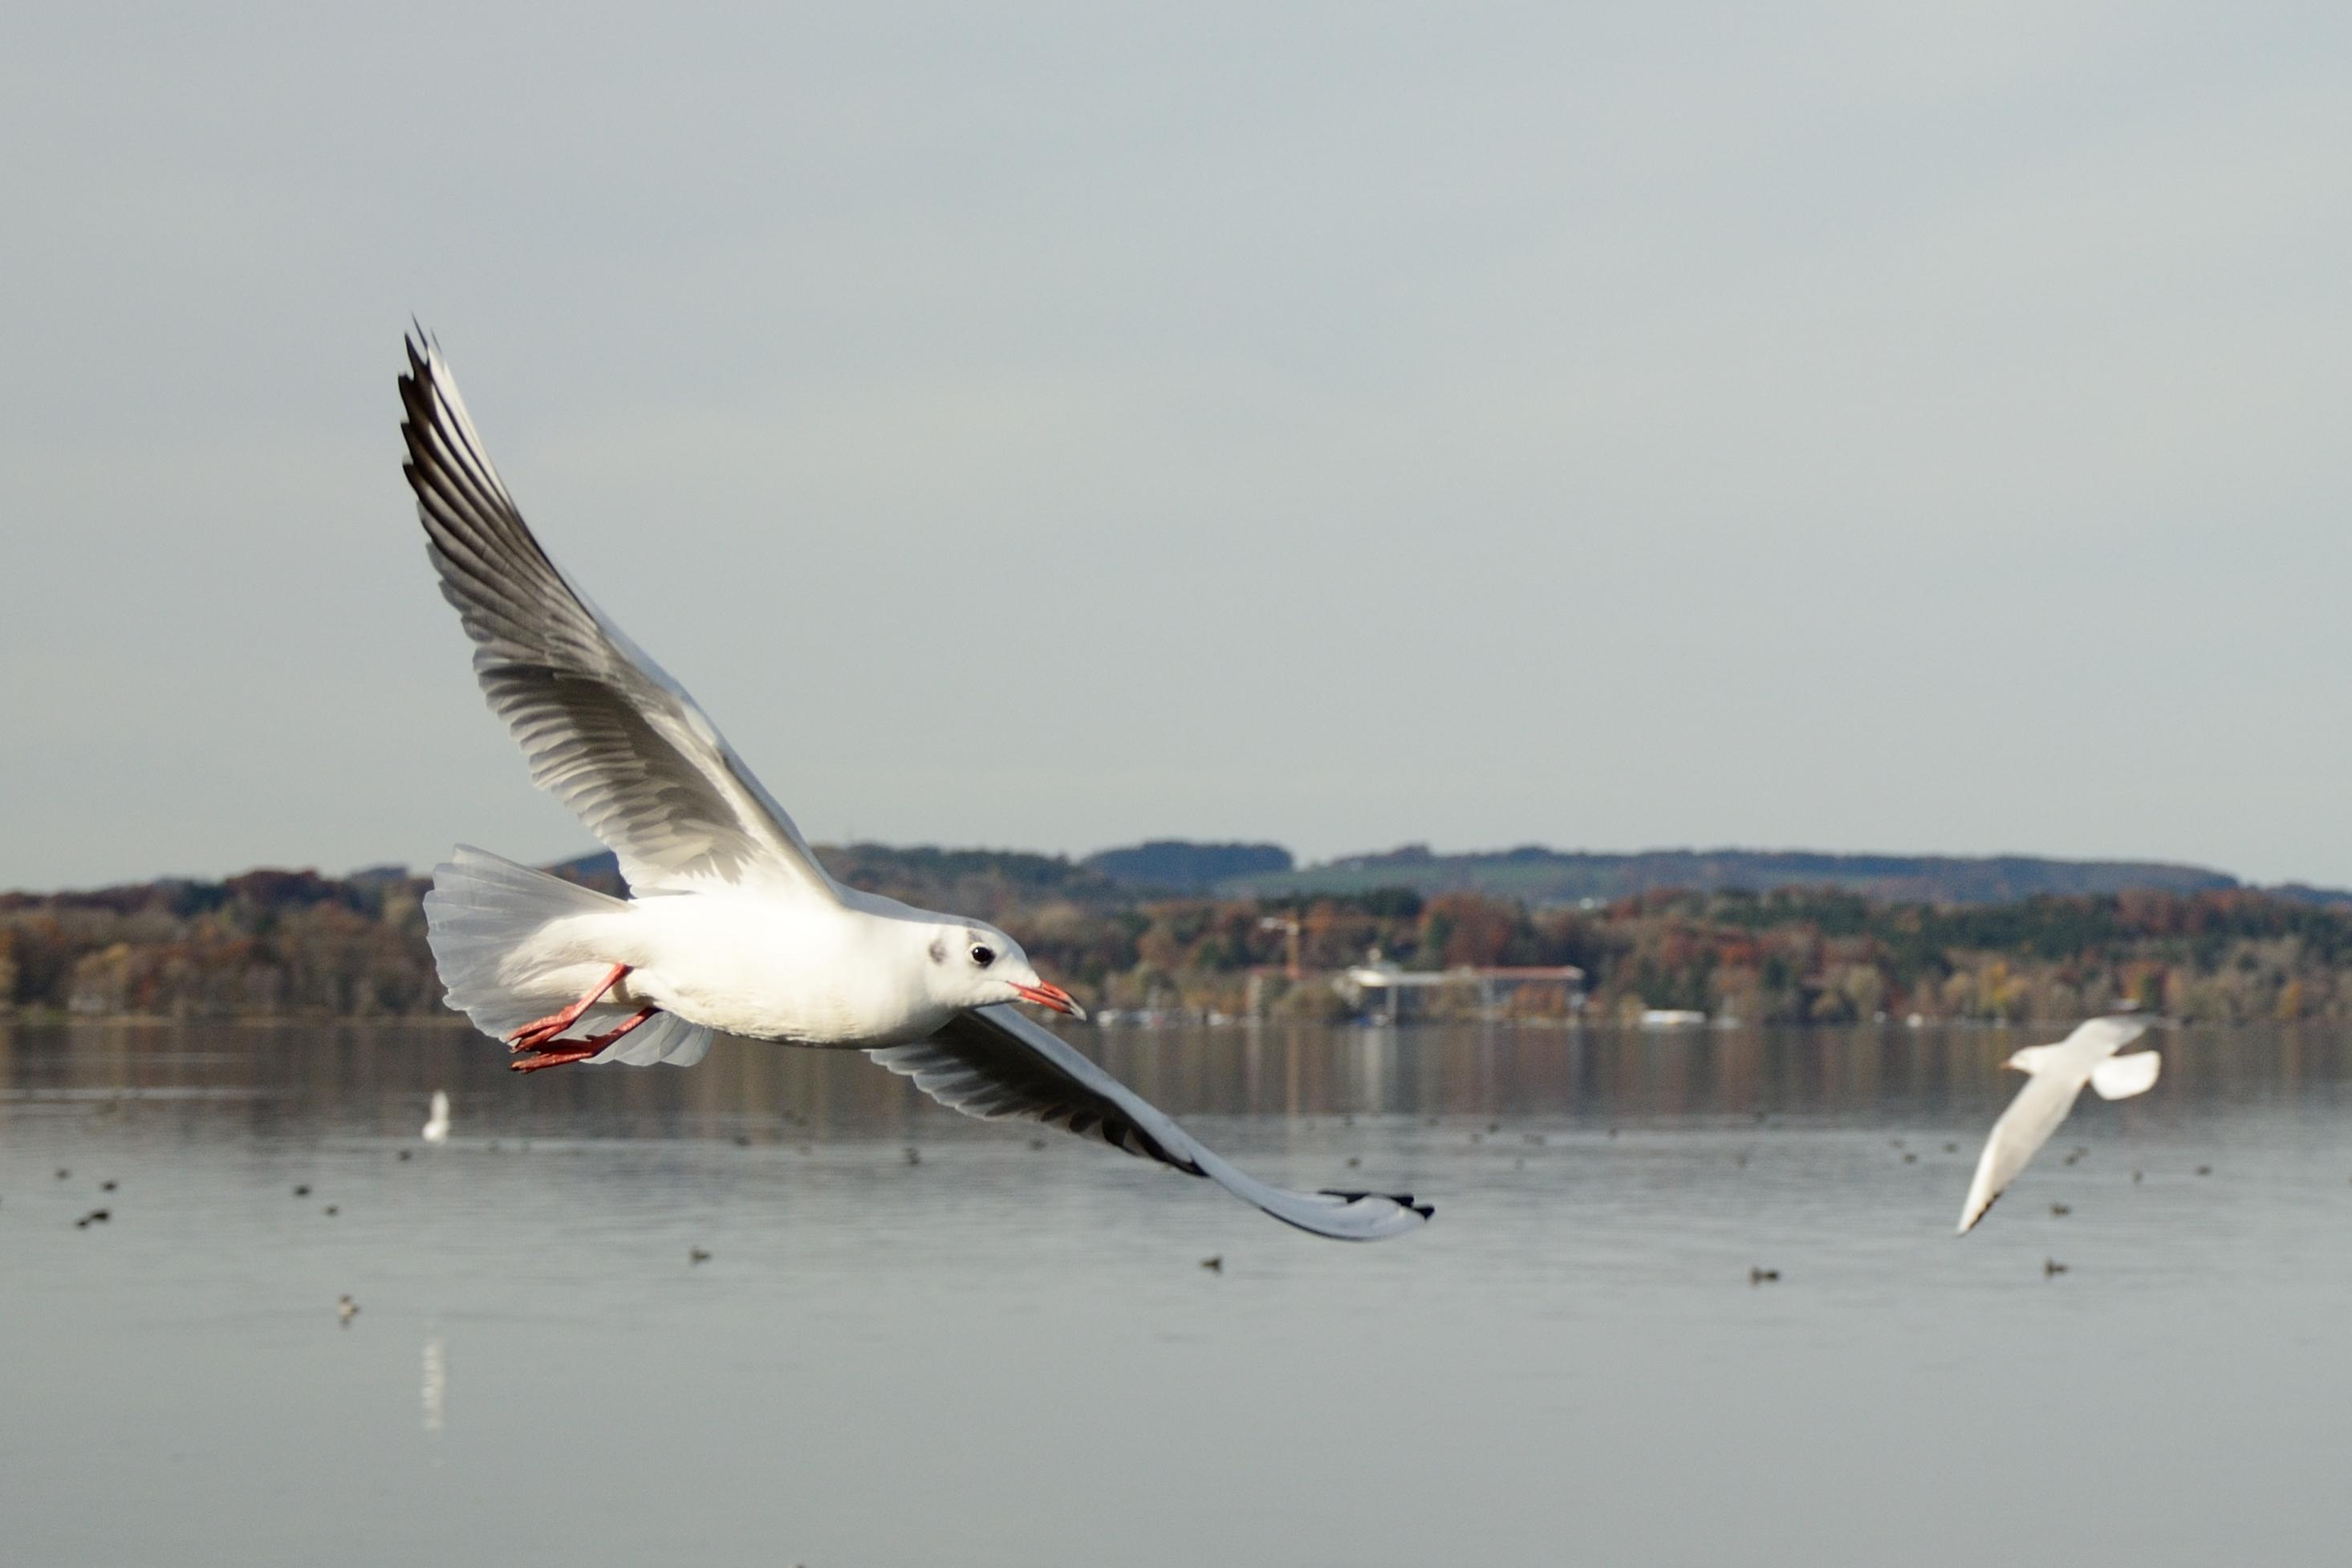
bird, wing, sky, air, lake, pelican, seabird, fly, seagull, gull, flight, freedom, feather, plumage, vertebrate, locomotion, spring dress, shorebird, bird migration, flight form, bird flight, charadriiformes, animal migration